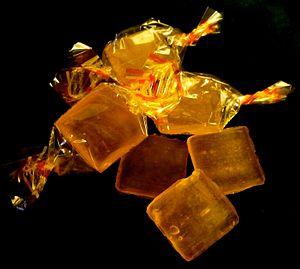
Bergamotes de Nancy IGP
Nancy /nɑ̃.si/ est une commune française située en Lorraine au bord de la Meurthe à quelques kilomètres en amont de son point de confluence avec la Moselle, un affluent du Rhin, à 281 km à l'est de Paris et 116 km à l'ouest de Strasbourg. C'est la préfecture du département de Meurthe-et-Moselle, en région Grand Est. Ses habitants sont appelés les Nancéiens.
Bar-le-Duc est une commune française située dans le département de la Meuse, en région Grand Est. Elle se trouve dans la région historique et culturelle de Lorraine.
La bergamote de Nancy ou bergamotte de Nancy est un bonbon légèrement acidulé, carré, plat, translucide et de couleur dorée, parfumé à l'huile essentielle de bergamote, dont les confiseurs de Nancy en Lorraine ont fait leur spécialité dès le XIXᵉ siècle.
Le tourisme en Lorraine s'est développé au XIXᵉ siècle en lien avec l'extension du réseau ferroviaire, notamment à Gérardmer, surnommée la « Perle des Vosges ». Il représente aujourd'hui 2 % de l'ensemble de la richesse dégagée régionale. Le tourisme des lieux historiques, le tourisme technique, le tourisme thermal et le tourisme vert constituent les principales facettes de ce secteur d'activité.